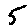
Label: 5